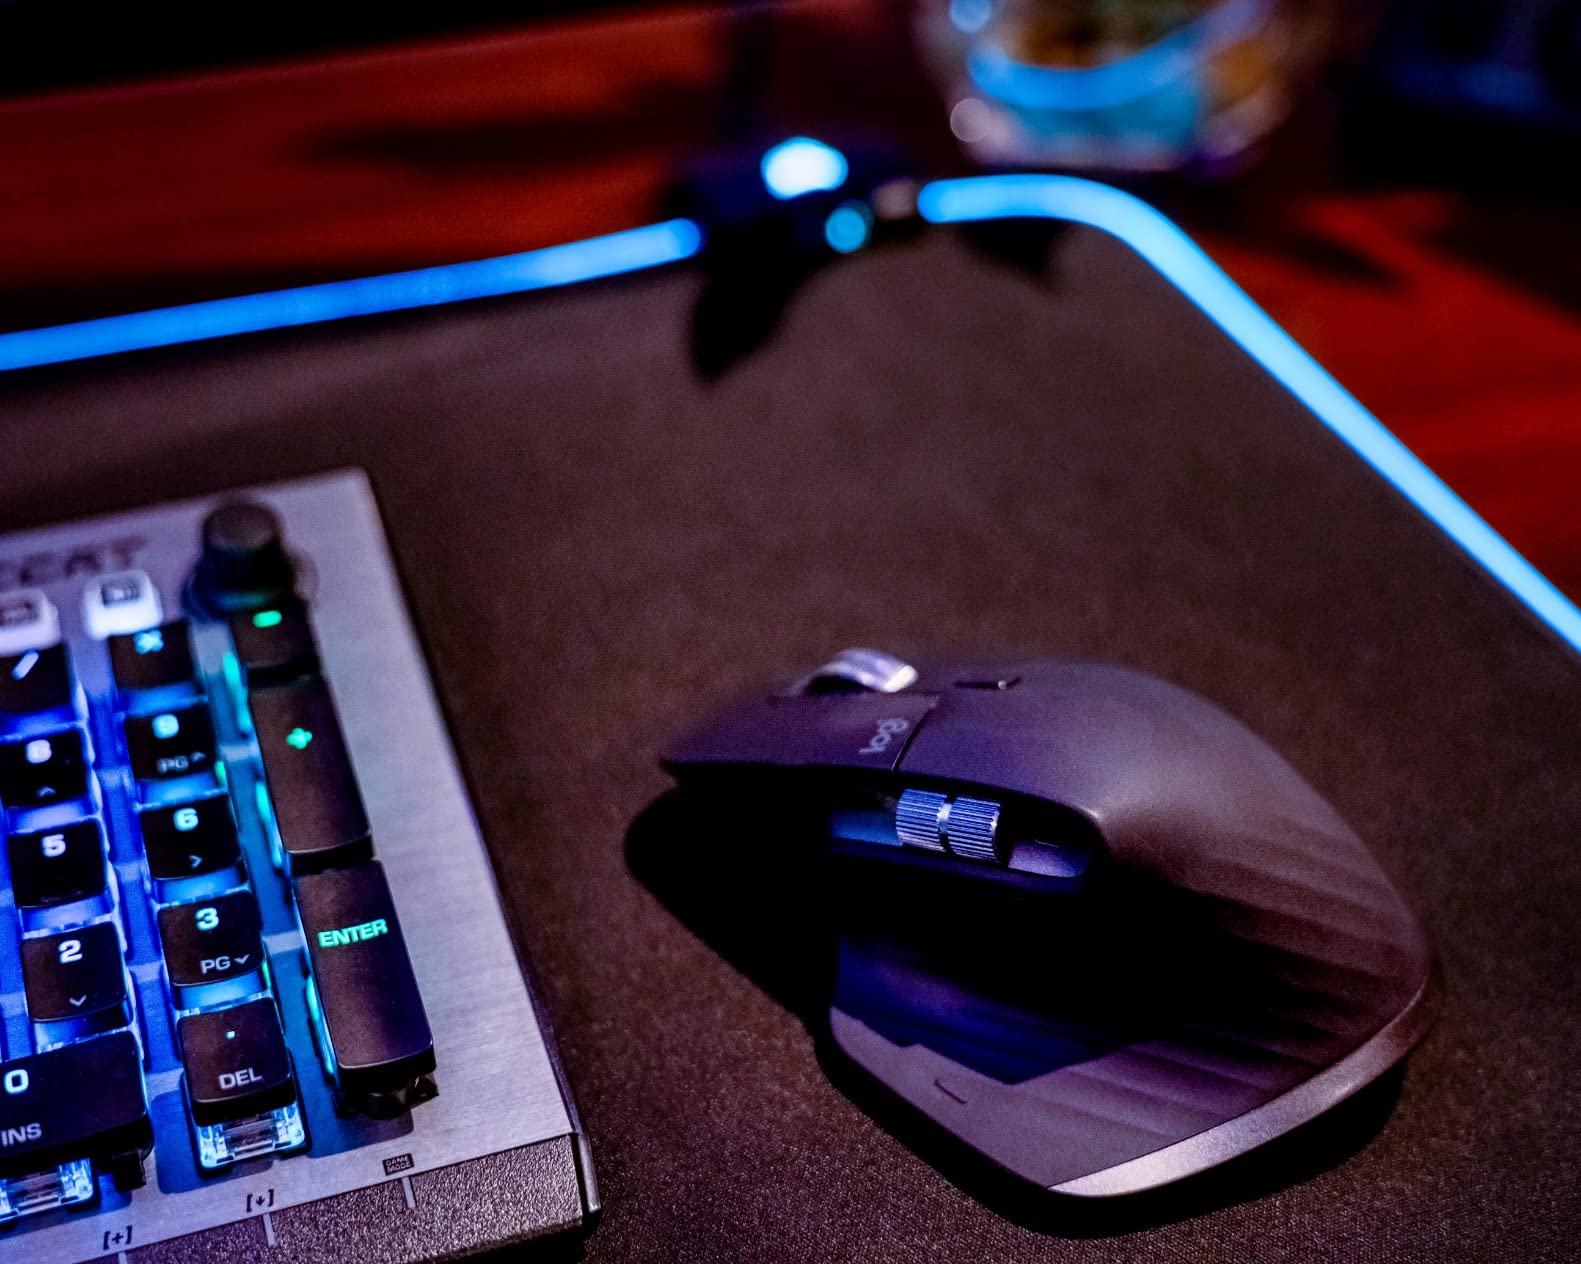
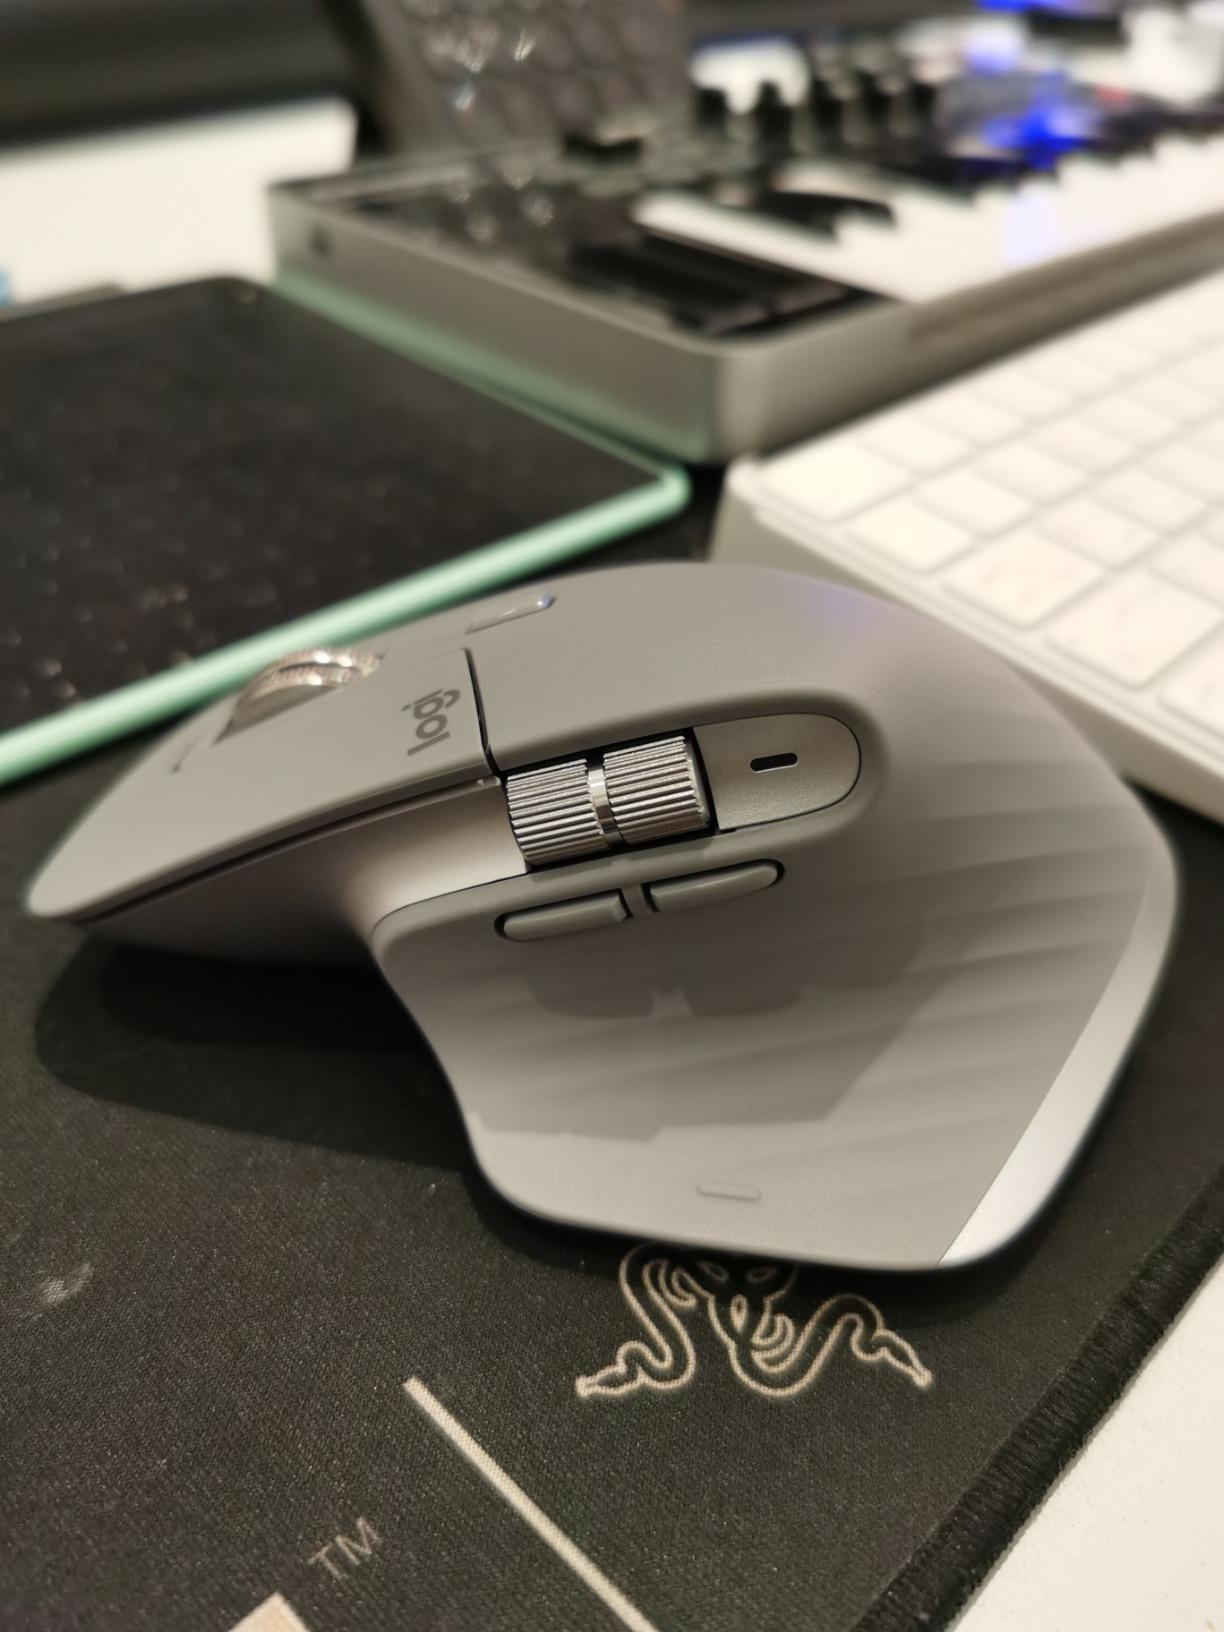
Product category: mouse
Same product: no